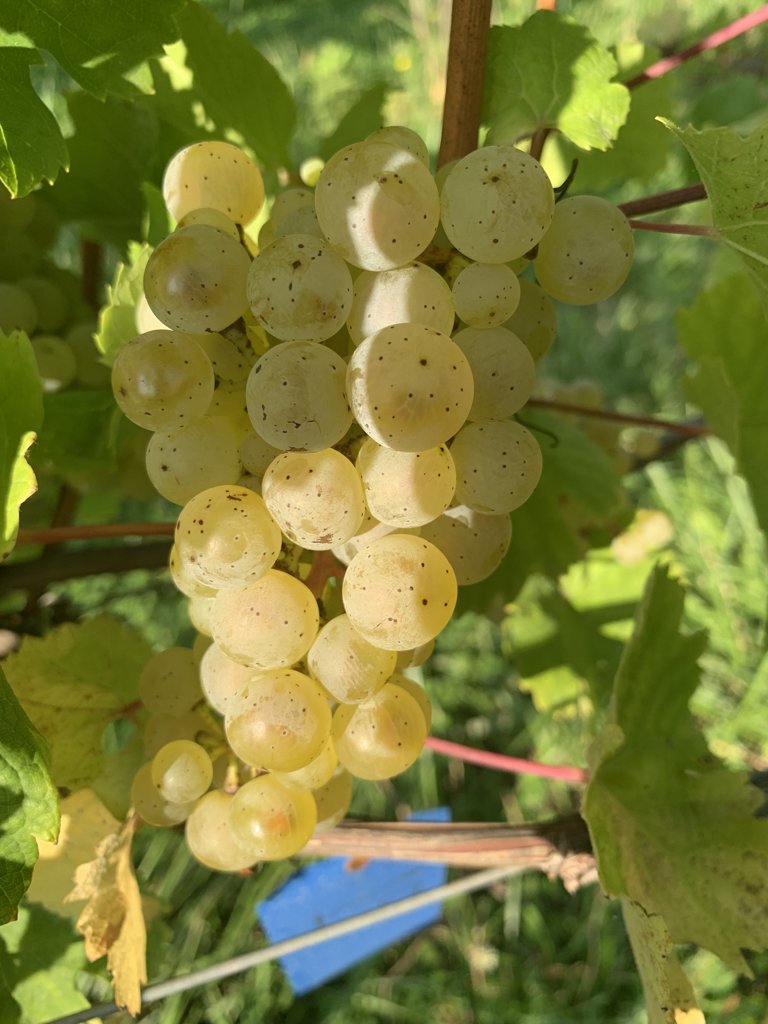
Berries visible: 49
Grape clusters: 1